Jerzy Bartmiński

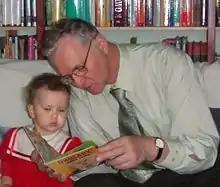
Bartmiński with one of his 15 grandchildren, Warsaw, Poland 2006

Jerzy Bartmiński (19 September 1939 – 7 February 2022) was a Polish linguist and ethnologist.